The Girl Puzzle

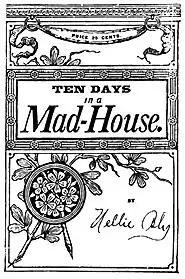
Cover of Bly's book "Ten Days in a Mad-House"

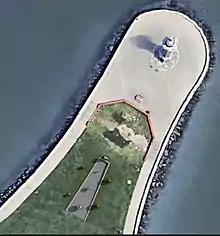
Placement of The Puzzle Girl within the Lighthouse Park on Roosevelt Island

The installation takes up the center of the Lighthouse Park, a 3.5-acre park at the northern tip of Roosevelt Island, with a 50-foot tall lighthouse constructed by asylum patients in 1872 and listed in the National Register of Historic Places in 1972. The community park was designed by landscape architect Nicholas Quennell in 1977 to encourage visitors to bring picnics or to fish. The installation will bind the two landmarks—the remains of the New York Insane Asylum, The Octagon, and the lighthouse—together.